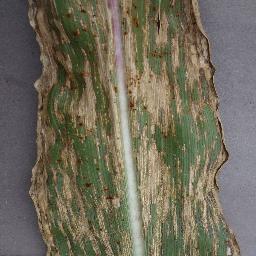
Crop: corn
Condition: (maize)_cercospora_spot_gray_spot